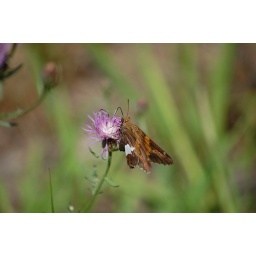
Silver spotted skipper, drinking from a thistle flower in the Albany Pine Bush